Tommy Lee

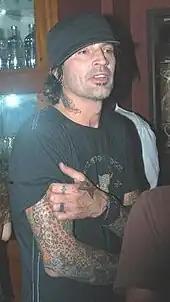
Lee in 2004

Lee came back once with Mötley Crüe to go on the "Crüe's Greatest Hits" tour in 1999. With the popularity of rap metal, he formed a band called Methods of Mayhem. The band released a self-titled album the same year and toured in support of it. Although Lee distanced himself from Mötley Crüe after splitting, he agreed to take part in the band's 2001 autobiography, "". In addition to Mötley Crüe and Methods of Mayhem, Lee has made guest appearances on albums by other artists, such as Stuart Hamm, Nine Inch Nails and Rob Zombie. He also contributed a song, "Planet Boom" (originally on Mötley Crüe's Quaternary EP) to the soundtrack of then-wife Pamela Anderson's 1996 movie, "Barb Wire", and produced an album for the pre-Goldfinger project from John Feldmann and Simon Williams, the Electric Love Hogs.